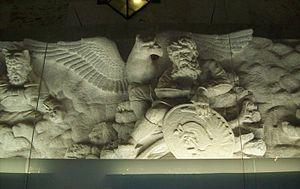
Le tombeau de Ferdowsi est un complexe funéraire composé d'une base de marbre blanche, et d'un édifice décoratif, érigé en l'honneur du poète perse Ferdowsî, situé à Tus en Iran, dans la province du Khorasan Razavi. Il a été construit au début des années 1930, sous le règne de Reza Shah, et utilise principalement des éléments de l'architecture Achéménide. La construction du mausolée ainsi que son design est un reflet de la culture, et de la situation géopolitique de l'Iran à l'époque. Cet article analyse en détail l'architecture de la tombe et de ses influences.